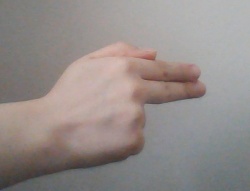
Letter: ghain